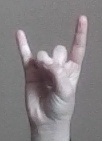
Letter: la